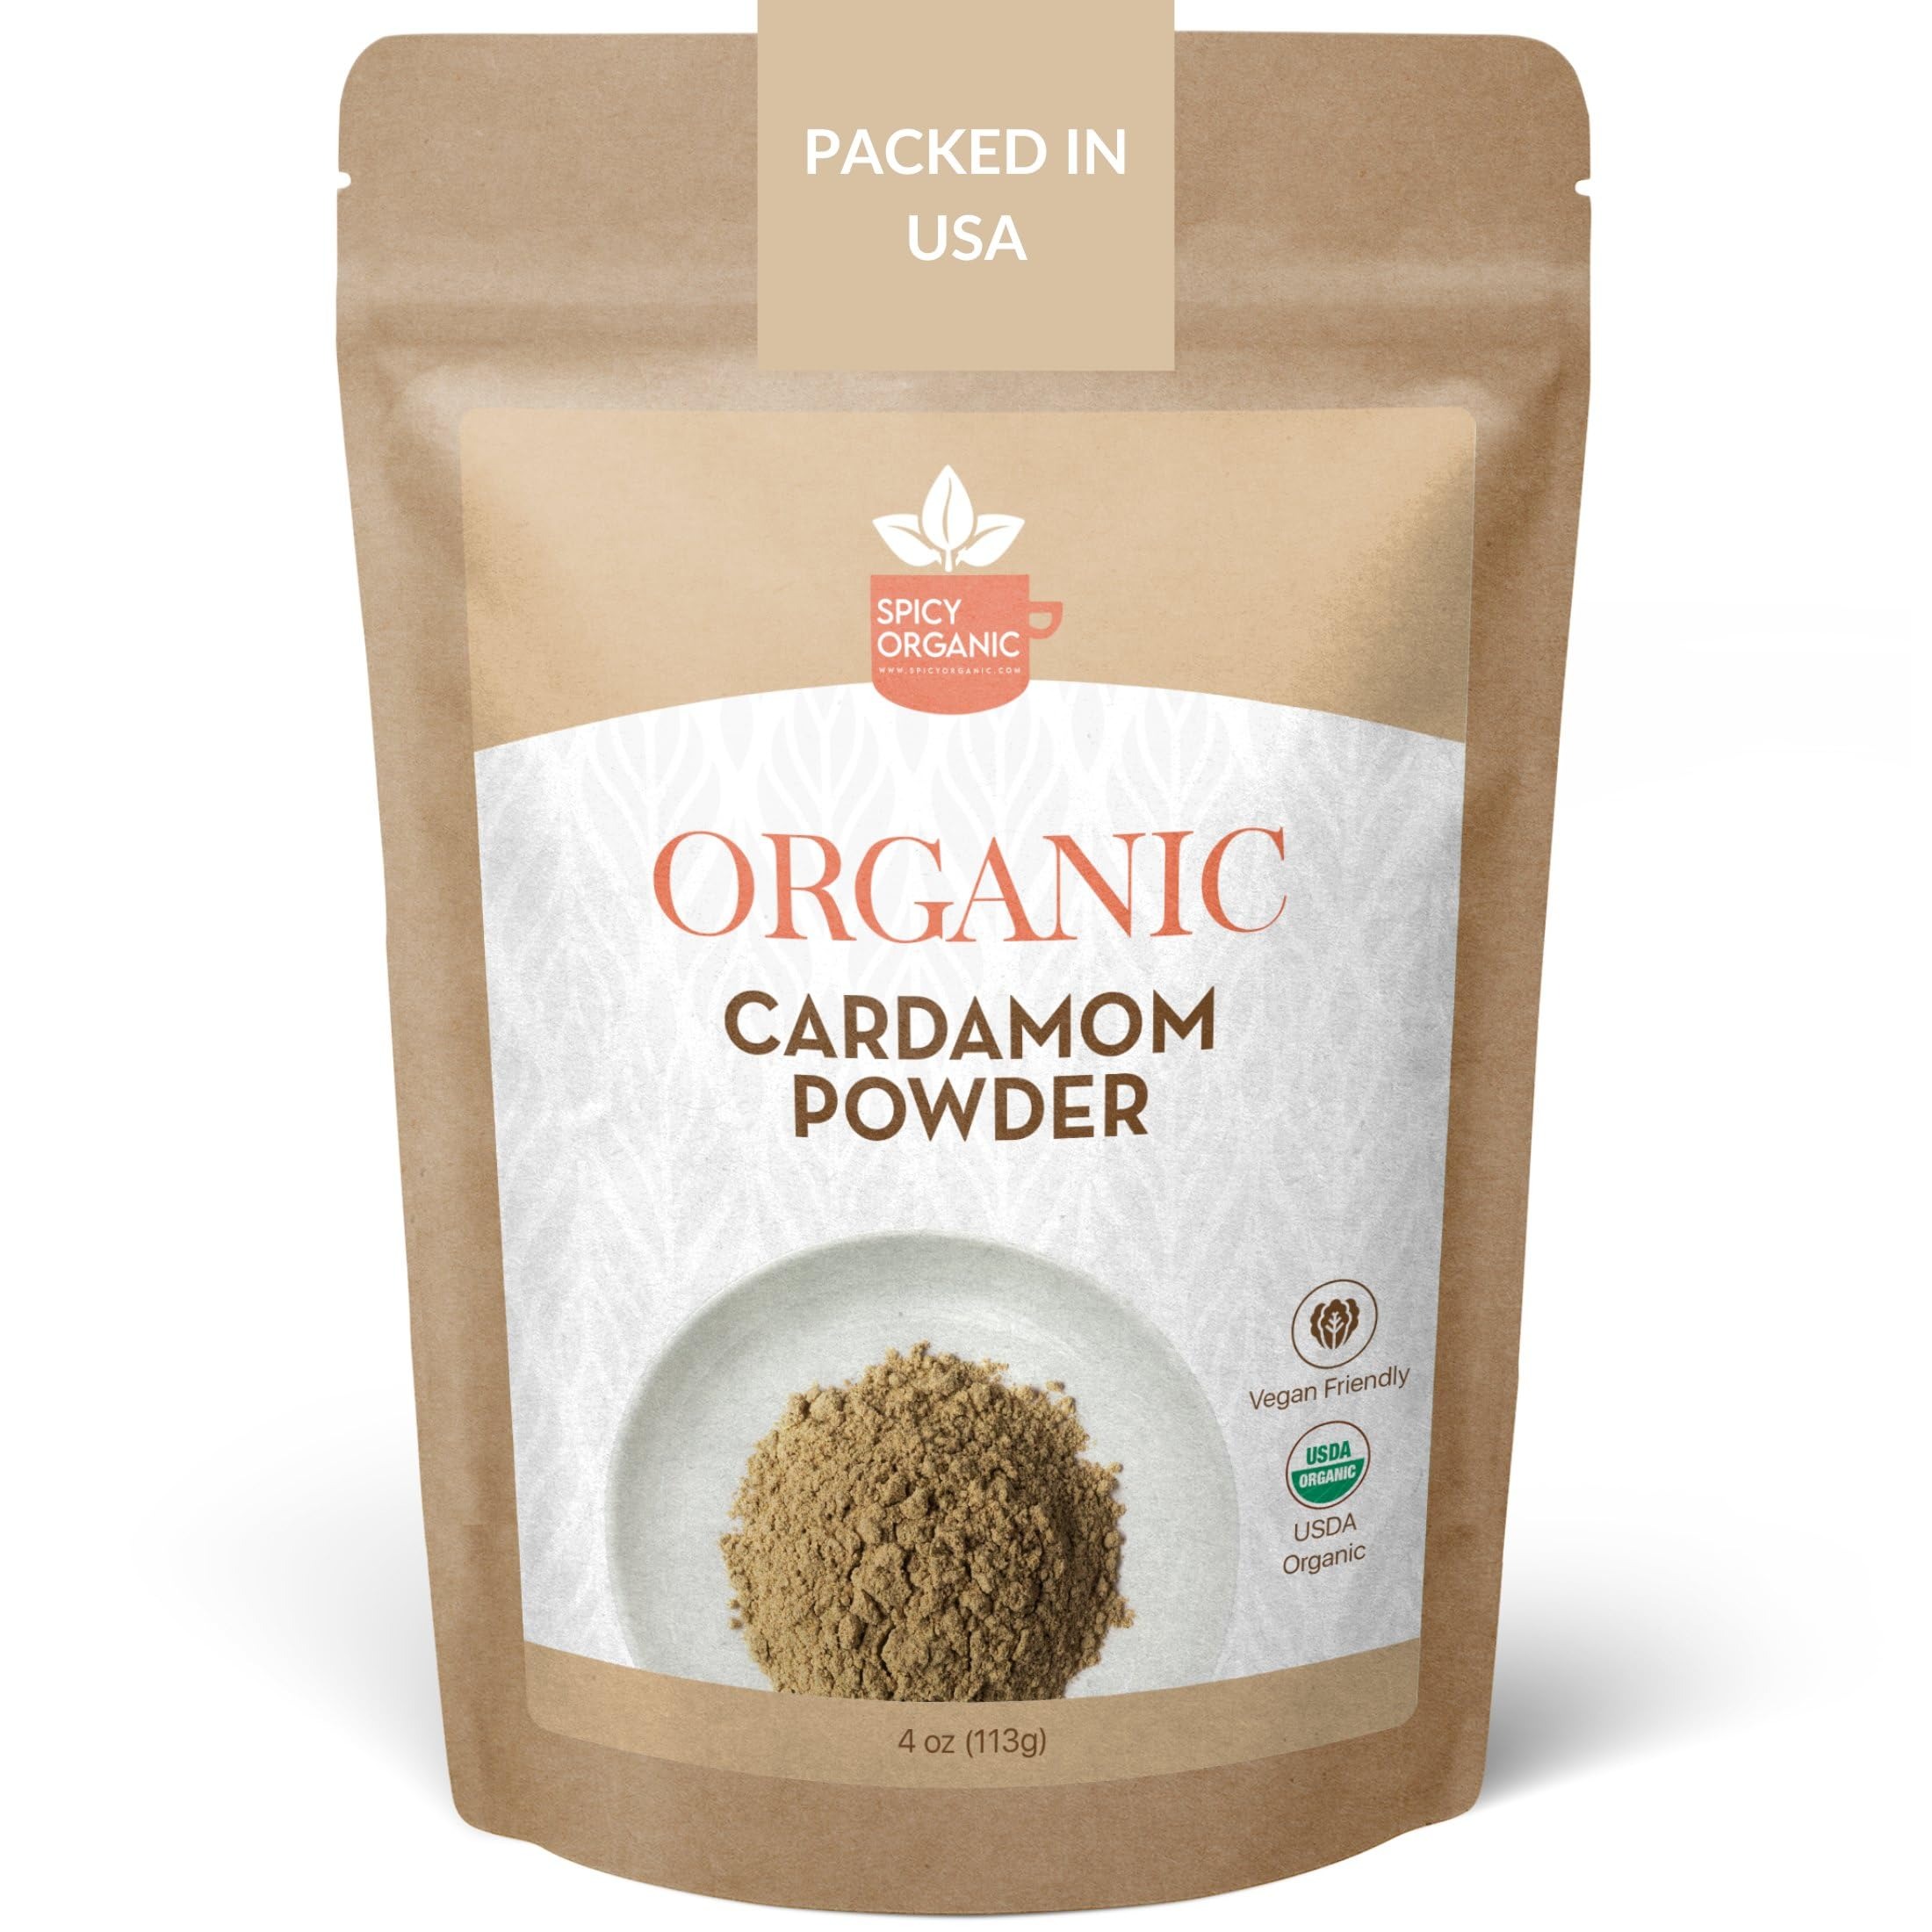
Item Name: SPICY ORGANIC Ground Cardamom, 4 oz. – Fresh Cardamom Powder - Also Known as Elaichi, Cardamon - USDA Certified Organic, Gluten-Free, Non-GMO - Enhances Taste in Baking, Coffee, Tea, and Curries
Bullet Point 1: CARDAMOM POWDER - Spicy Organic ground cardamom, made organically from Grade A, high-quality cardamom seeds. Each seed from the green cardamom pods is individually picked, dried, and finely ground into powder.
Bullet Point 2: FRESHLY PRODUCED - This cardamom powder contains no preservatives, additives, colors, or fillers. It's an excellent addition to any tea, coffee and offers numerous health benefits. Our cardamom is 100% pure, raw, non-GMO, and USDA certified organic.
Bullet Point 3: FLAVOR ENHANCING – Ground cardamom pairs well with other spices to enhance flavor. It complements ginger, onion, and allspice beautifully, enriching the taste of curries, stews, rice, chai, and Indian desserts. A staple in many Scandinavian dishes, cardamom is often hailed as the 'queen of spices.
Bullet Point 4: AYURVEDA - In Ayurvedic practices, green cardamom is utilized to brew herbal teas and remedies. This cardamom powder is ideal for creating homemade caramels, as well as for adding a unique flavor to breakfast smoothies.
Bullet Point 5: QUALITY PACKAGING: This cardamom powder is packaged in a resealable bag, allowing you to securely close it when not in use to protect the powder from hardening and other issues. Contains 20 servings per container, 4 oz (113 grams).
Bullet Point 6: SATISFACTION GUARANTEED: Our Money-Back Guarantee ensures that if you're not satisfied with the product, we'll promptly issue a refund, without any need for questions or inquiries.
Value: 4.0
Unit: Ounce

Price: 13.48